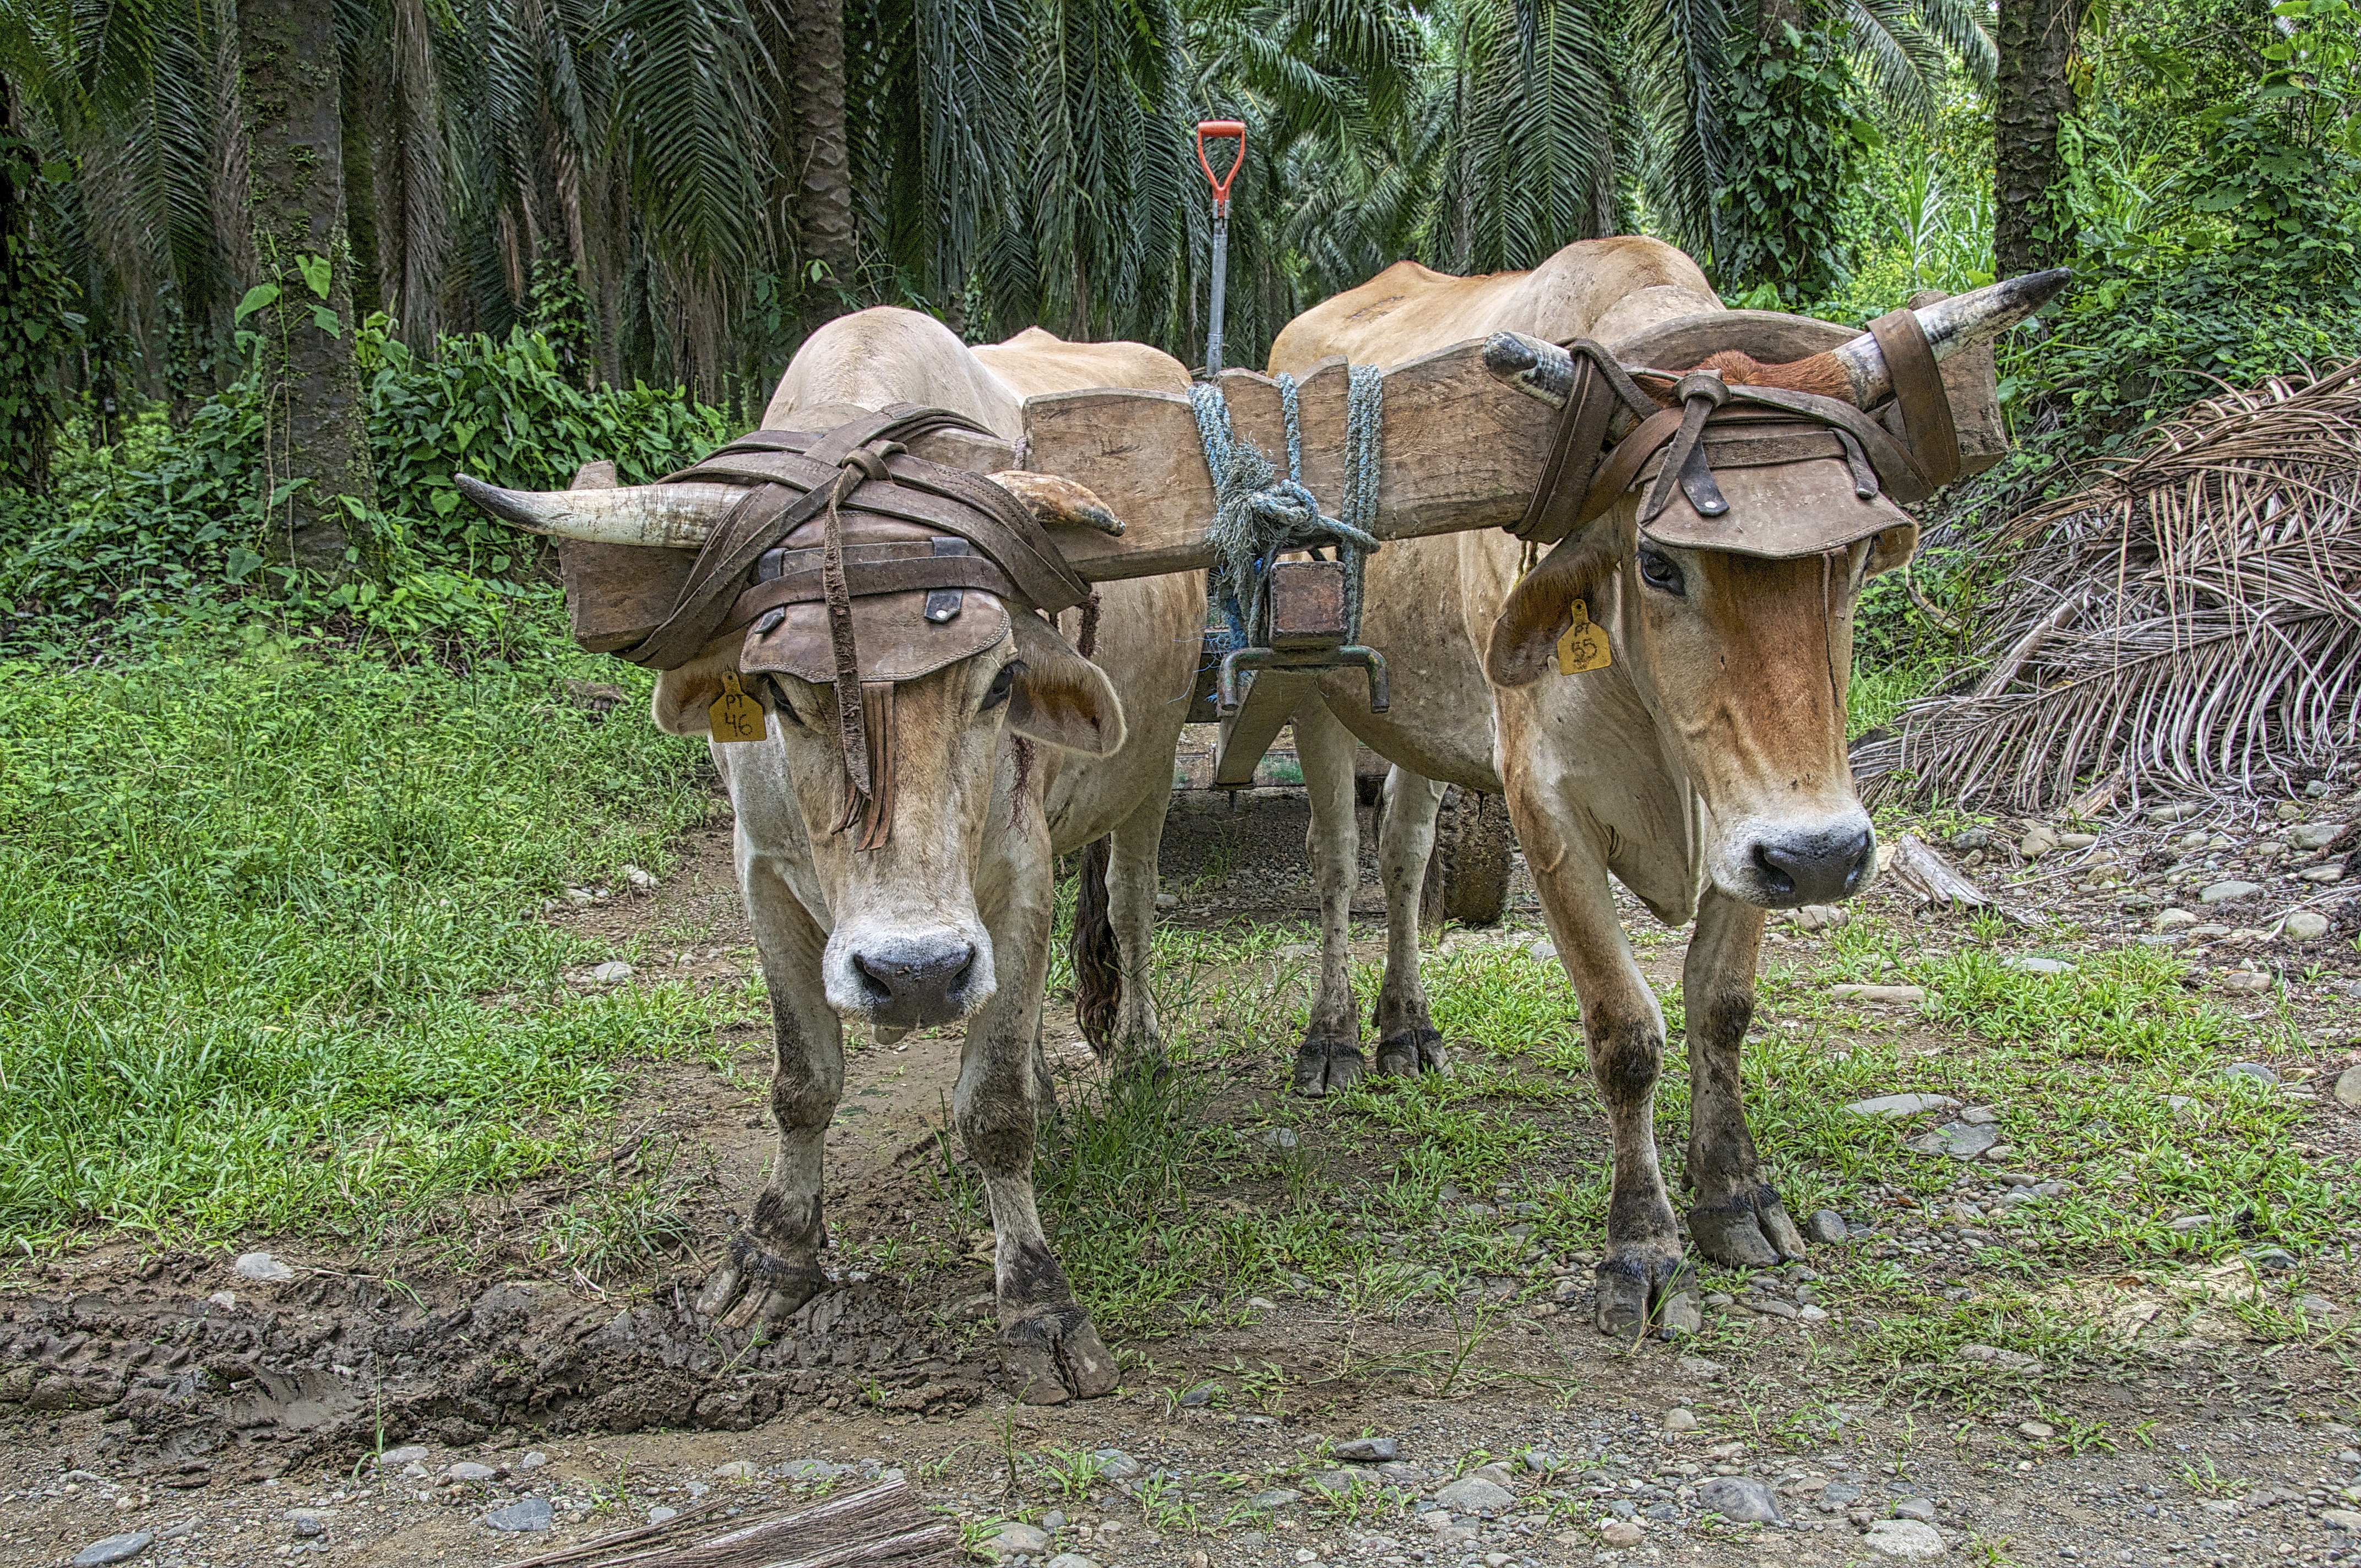
farm, meadow, cart, animal, transportation, transport, cattle, herd, farming, vehicle, pasture, grazing, mammal, agriculture, bull, traditional, ecosystem, ox, rural area, pack animal, cattle like mammal, horse like mammal